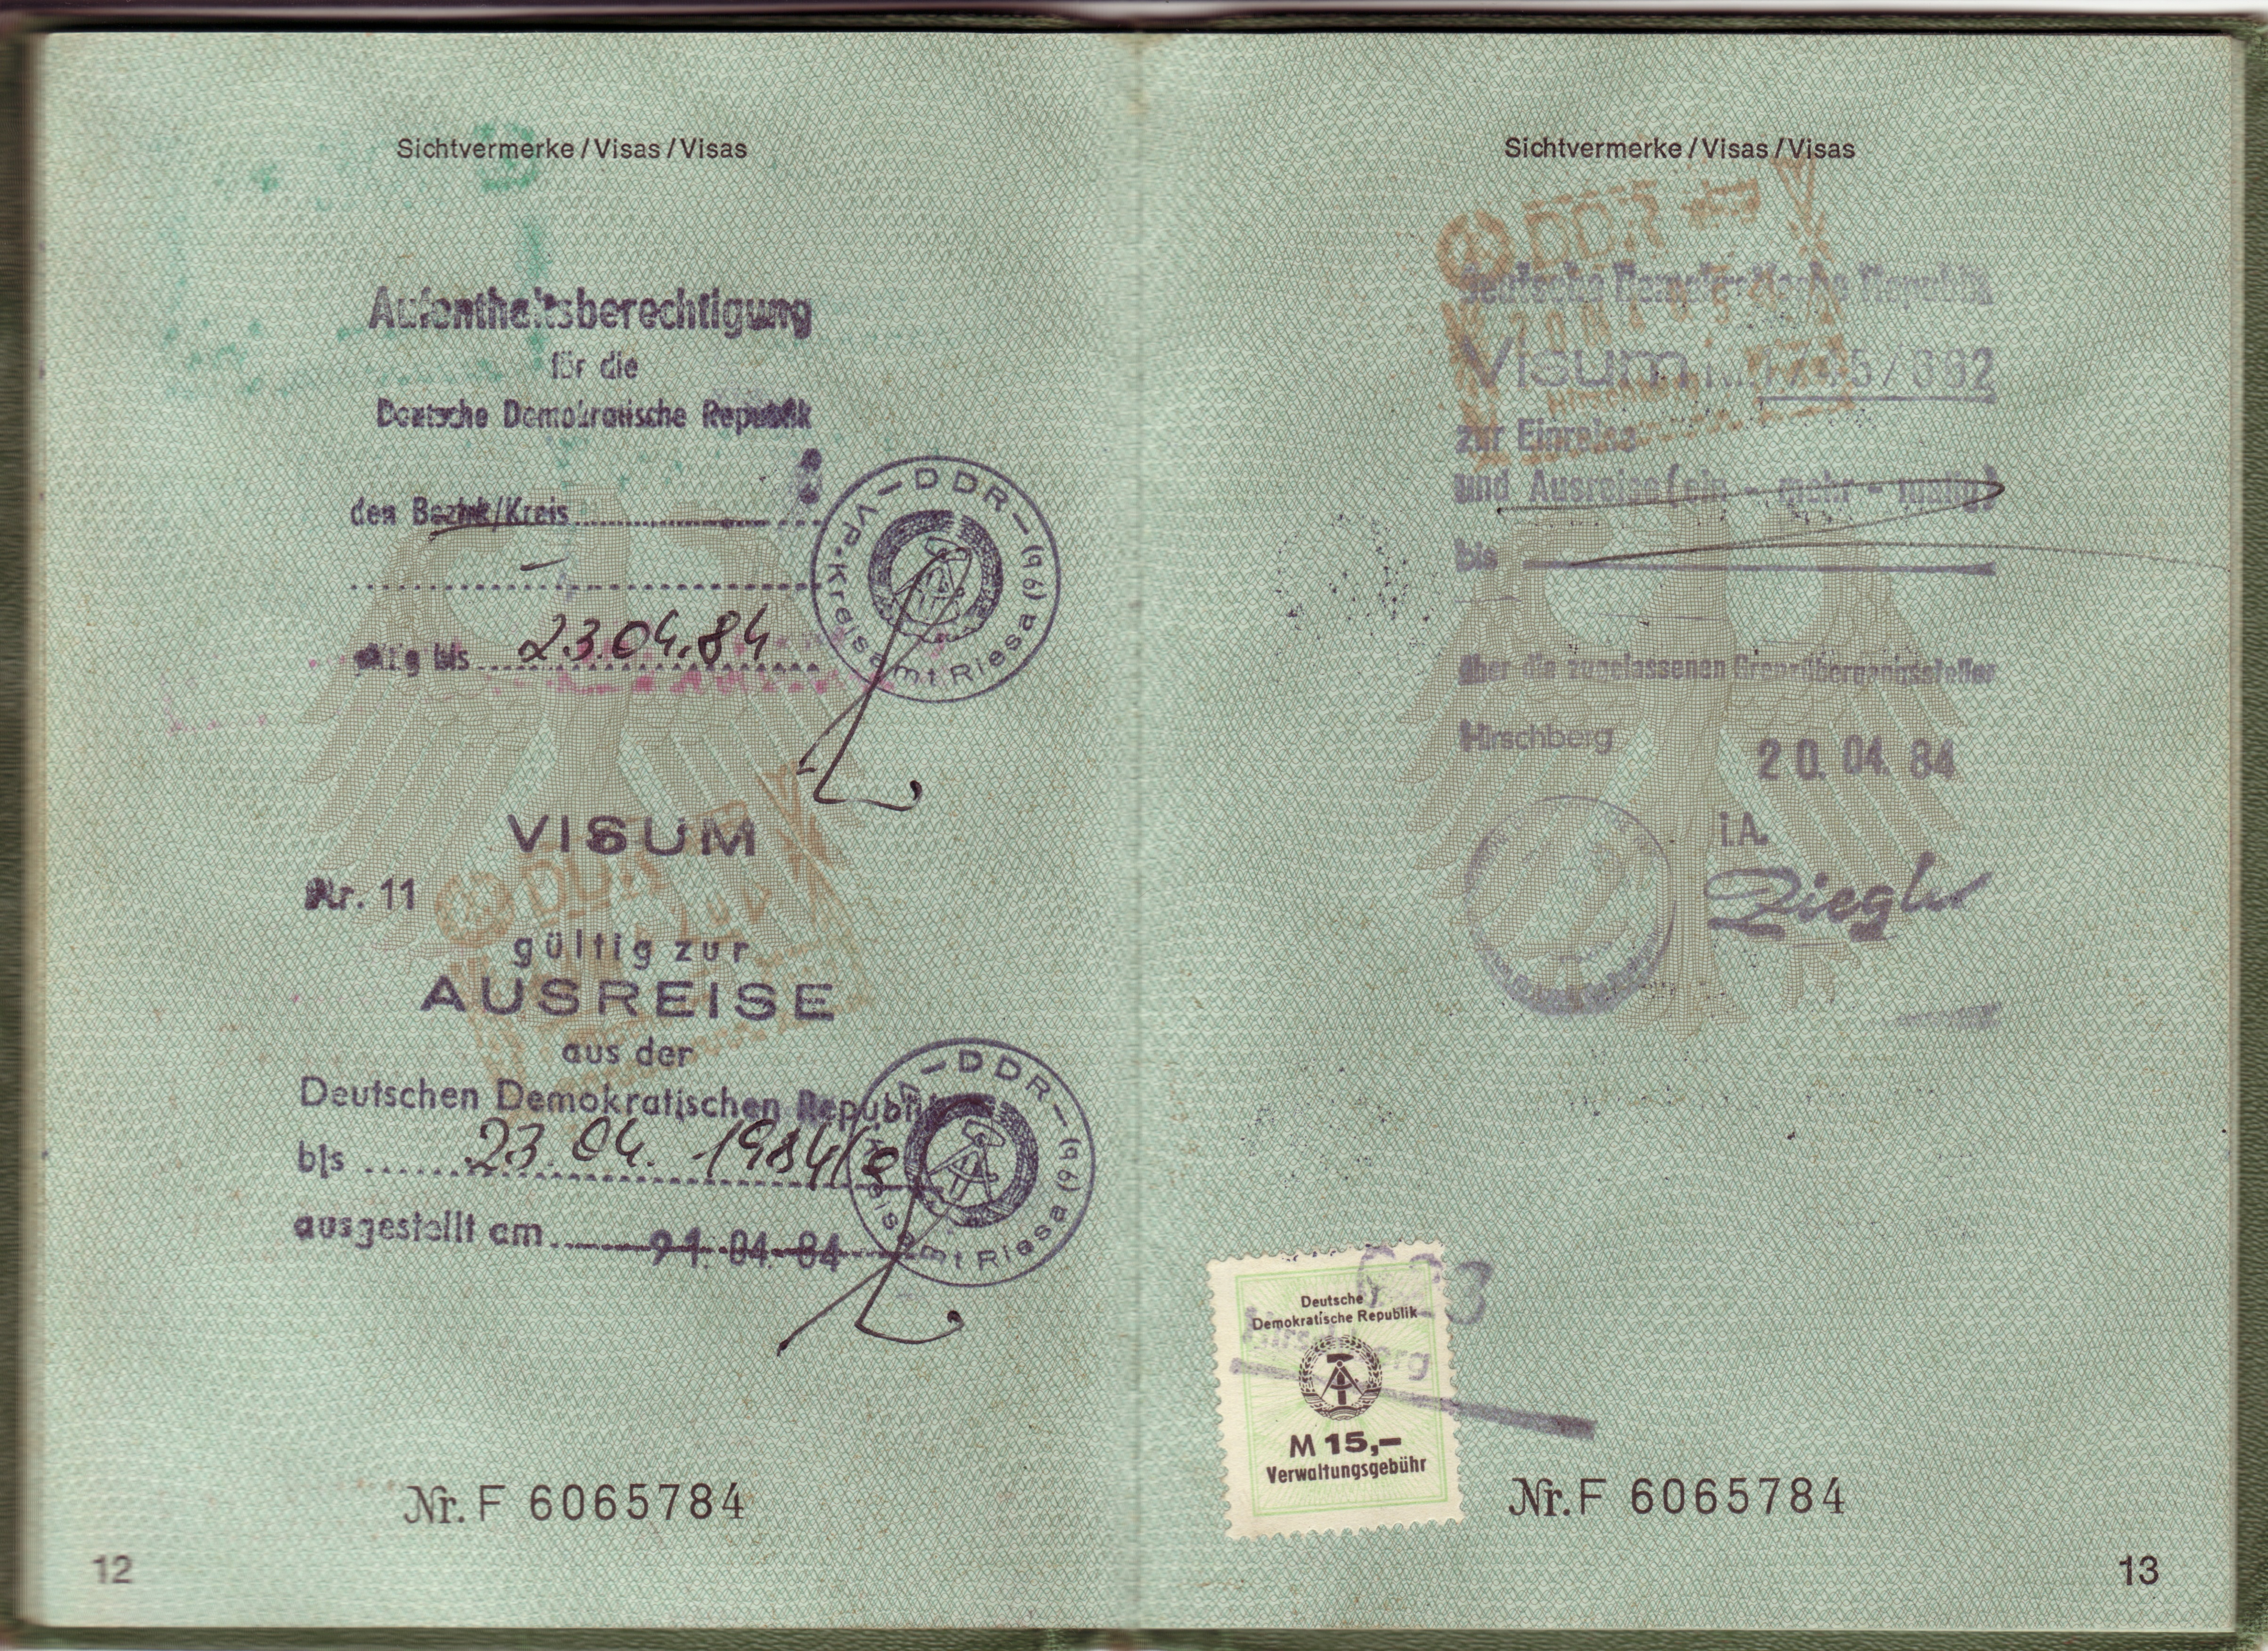
retro, travel, europe, memory, paper, close, text, germany, nostalgic, document, past, passport, ddr, visa, old paper, federal republic of, travel document, identity document, academic certificate